Majene

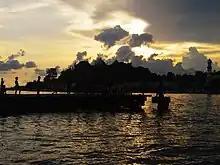
Clouds over the harbour

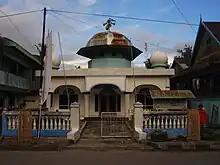
Masjid Lipu

As is common throughout Indonesia, religion plays an important role in daily life and Majene is no exception. The majority of the inhabitants of Majene are Sunni Muslim. Accordingly, several mosques can be found in town, both large and small. Some of the largest are: Majid Raya Raudatul Abidin, Masjid Agung, Masjid Abrar, Masjid Nurul Hidaya Tanjung Batu, Masjid Raudhatul Amin, and Masjid Mujahiddin Binanga. 99.74% of the inhabitants identify with Islam.